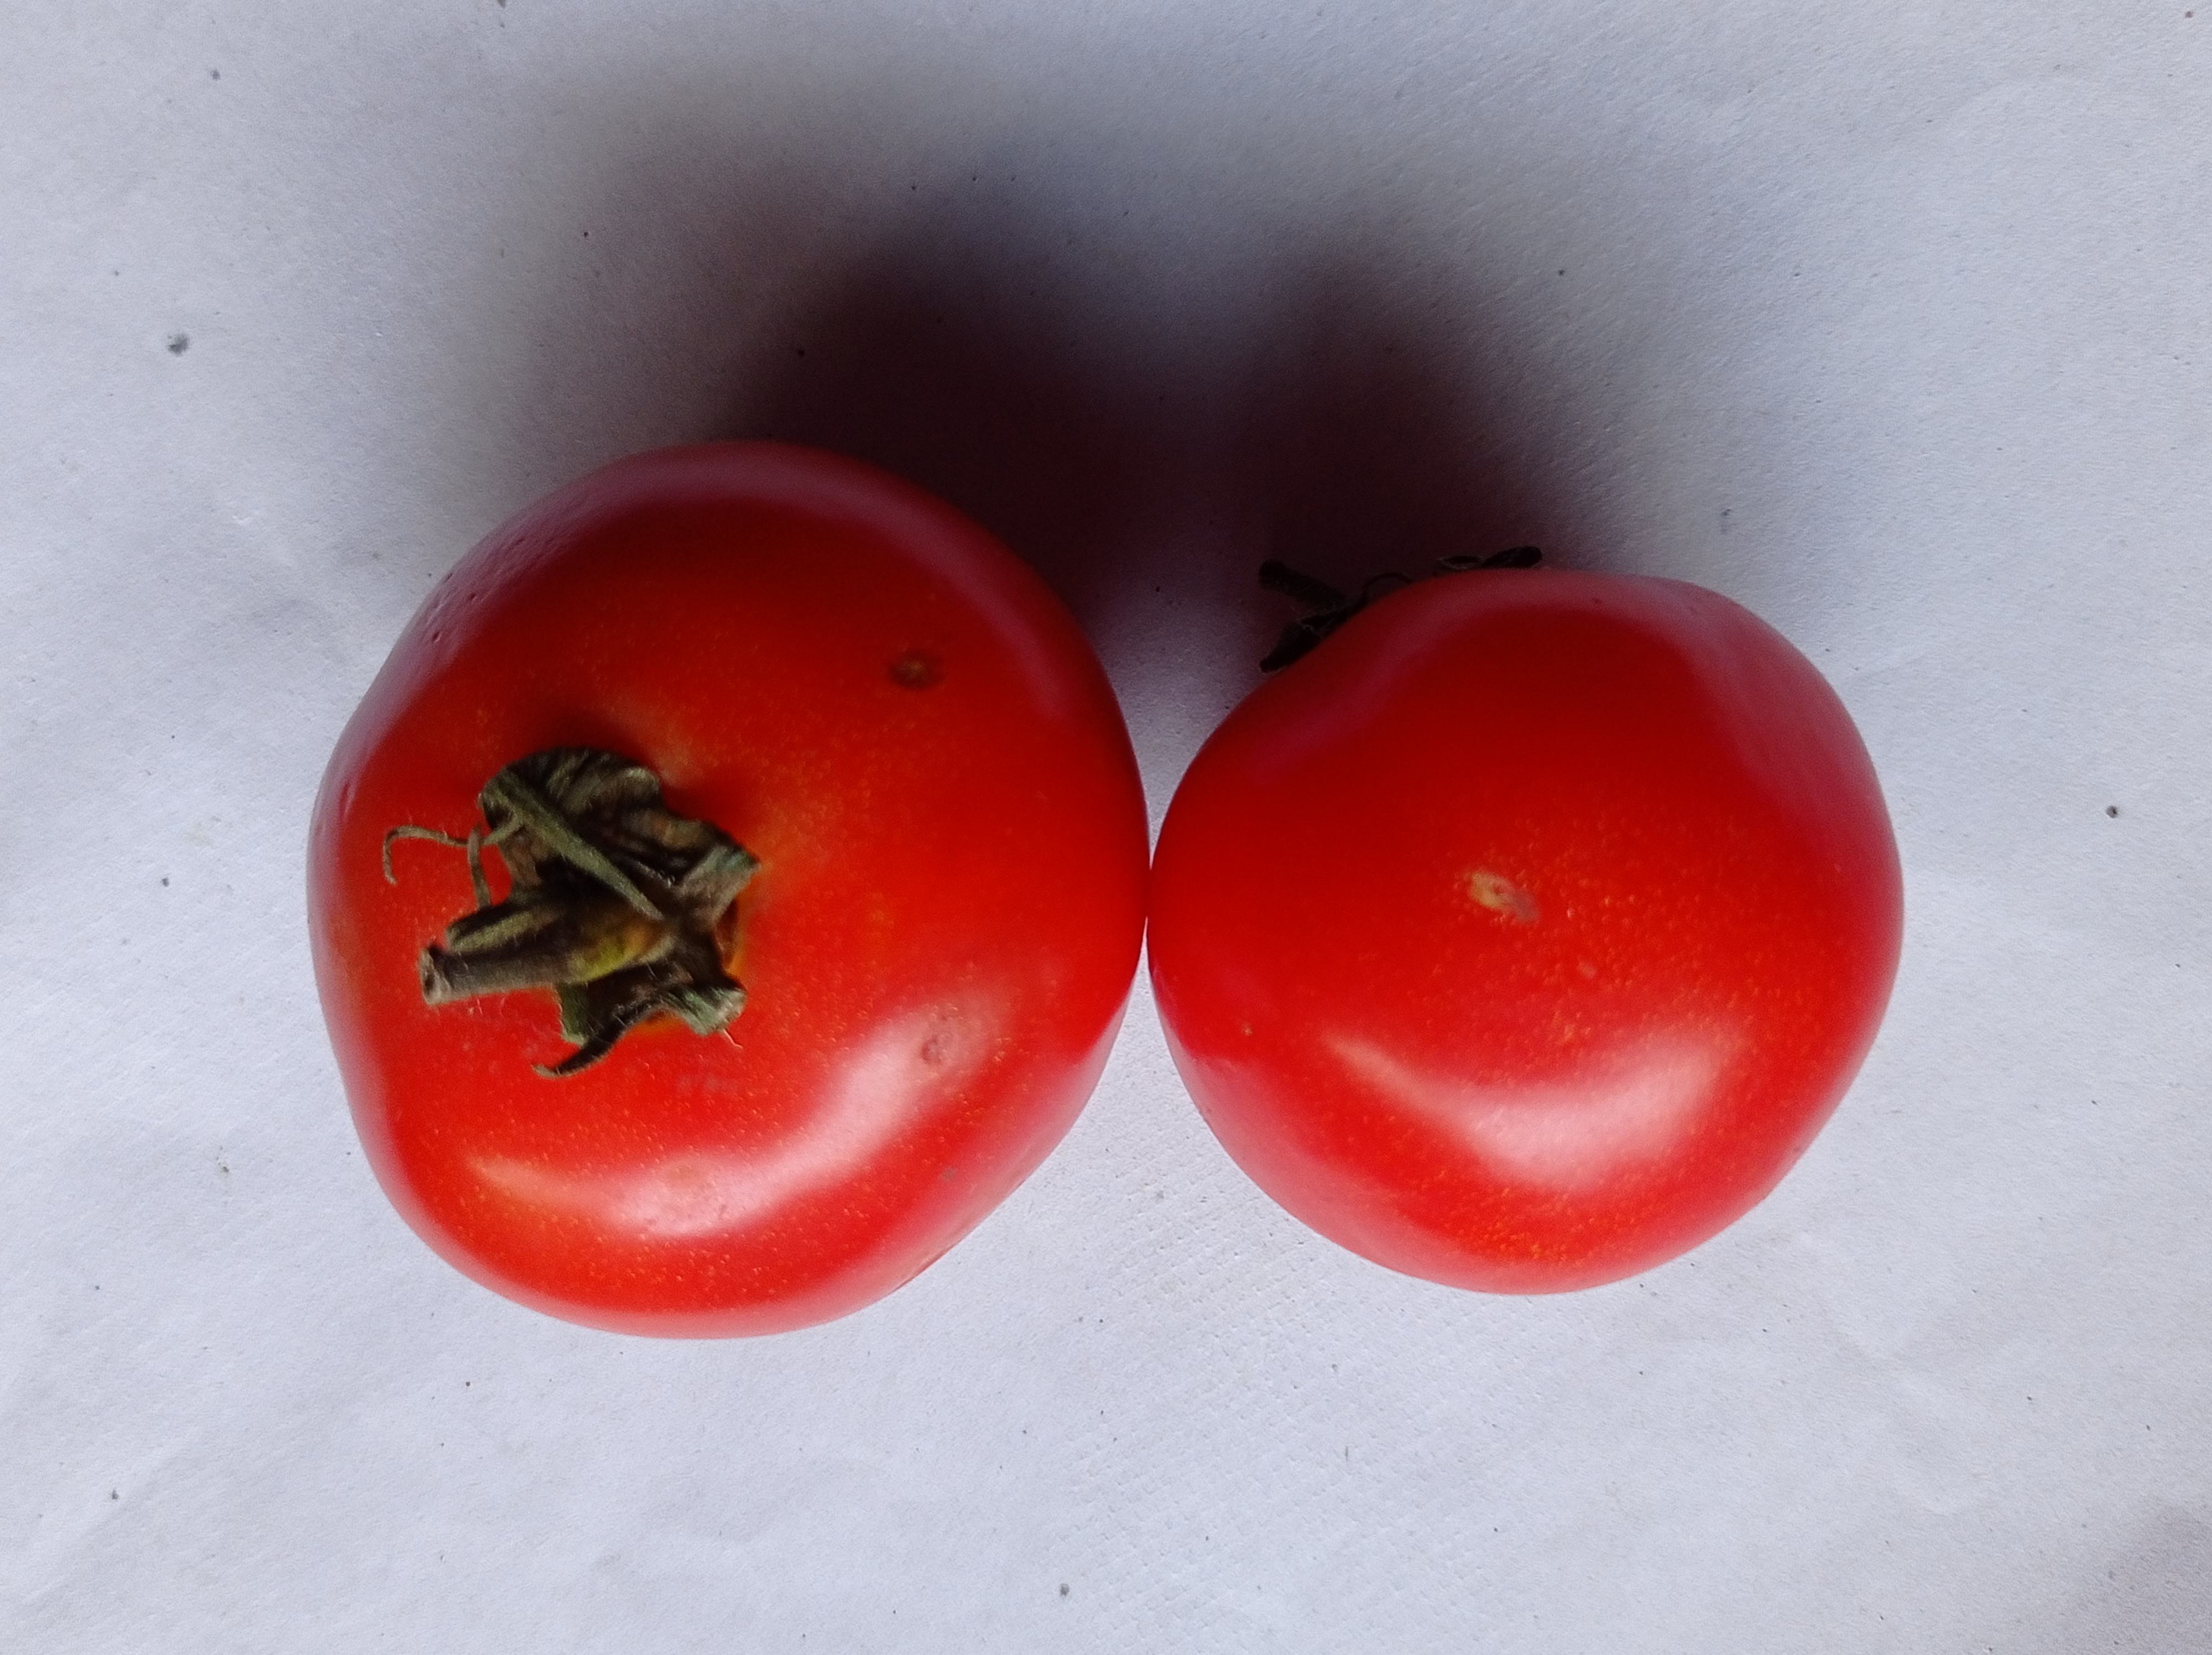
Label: Fresh